Scrivener Dam

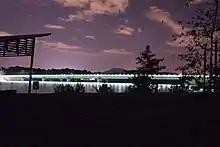
Lights of the dam at night

A prolonged drought coincided with and eased work on the lake's construction. The valves on the Scrivener Dam were closed on 20 September 1963 by Interior Minister Gordon Freeth; Prime Minister Menzies was absent due to ill health. Several months on, with no rain in sight, mosquito-infested pools of water were the only visible sign of the lake filling. With the eventual breaking of the drought and several days of heavy rain, the lake filled, and reached the planned level on 29 April 1964.